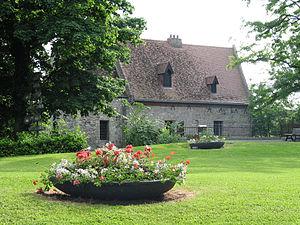
Mons (Belgique), les jardins du vieux château et la chapelle romane Sainte-Calixte.
Une chapelle castrale est un édifice religieux catholique qui fut édifié comme faisant partie d’un ensemble de bâtiments définis comme ‘château-fort’ ou autre domaine castral. Parce que répondant à des fonctions religieuses ces chapelles survirent à la disparition du château auquel elles étaient liées.
La chapelle Saint-Calixte est un ancien édifice religieux, datant du XIᵉ siècle, sis dans le centre historique de la ville de Mons en Belgique. Chapelle du château des comtes de Hainaut, elle est le plus ancien monument religieux de la ville. Désacralisée, elle abrite aujourd'hui un petit musée du comté de Hainaut.
La liste du patrimoine immobilier exceptionnel de la Wallonie est établie par arrêté du Gouvernement wallon. Au 7 février 2013, elle comprenait les biens suivants. Une nouvelle liste révisée est parue au Moniteur belge du 26 octobre 2016. Elle reprend les 218 biens inscrits par le Gouvernement wallon sur la liste du Patrimoine exceptionnel de la Wallonie. La liste 2016 comprend quatre nouveaux biens